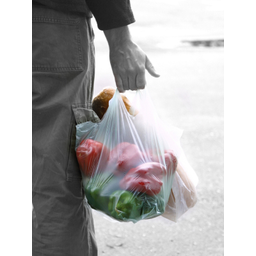
Label: plastic